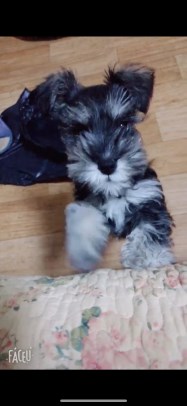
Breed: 2342-n000102-miniature_schnauzer